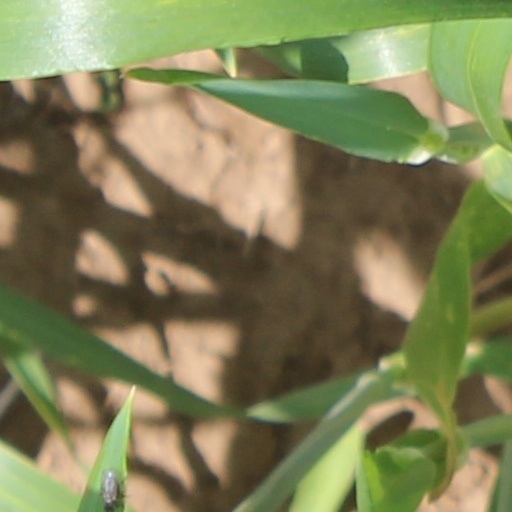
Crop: wheat